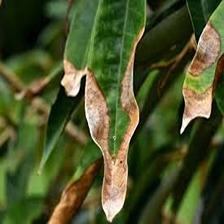
Label: anthracnose_disease